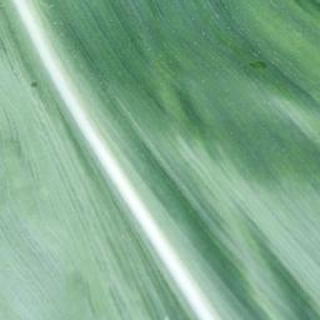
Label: healthy_corn